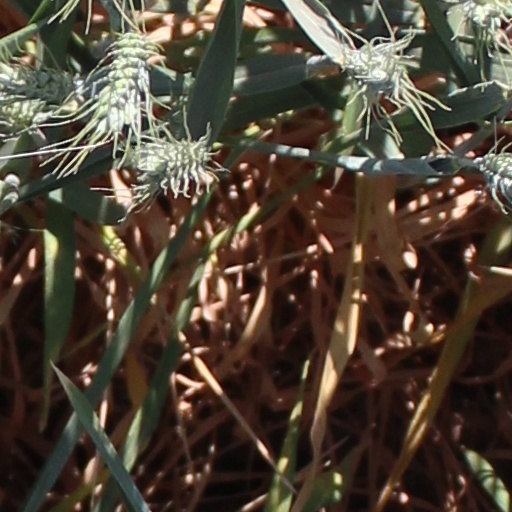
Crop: wheat